2020 Daytona 500

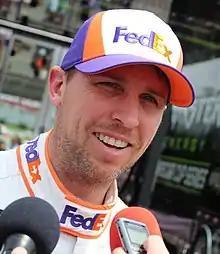
Denny Hamlin won the race.

LaJoie's front end was completely destroyed and caught on fire but LaJoie walked out with no injuries. But Newman was unconscious as he was failing to respond to the crew's questions if he was okay. Rescue crews were there quickly to assist Newman. It took nearly 15 minutes for crews to extract Newman from his car as they had to turn his car back right side up and cut the roof off to further assist him. He was rushed to Halifax Medical Center to be further treated. Meanwhile in the immediate post-race, Hamlin and his crew, unaware of the severity of Newman's crash, began celebrating his win and was subsequently booed heavily by the crowd upon exiting his car, both on the infield grass and again in victory lane. Joe Gibbs issued an apology for the team's celebration, with Hamlin saying he was first aware of the accident's severity when NASCAR canceled the recent tradition of interviewing the winner on the front-stretch prior to the car being driven to victory lane. This was Hamlin's third Daytona 500 victory and his second in a row becoming the first to go back-to-back since Sterling Marlin did it in 1994 and 1995. Newman had suffered serious but non life-threatening injuries as he had suffered a brain bruise and was released two days later. He missed the next three races where he was replaced by Ross Chastain and was able to return in NASCAR's first race since the COVID-19 Pandemic began. Ryan Blaney, Chris Buescher, David Ragan, and Kevin Harvick rounded out the top 5 while Clint Bowyer, Brendan Gaughan, Corey LaJoie, Ryan Newman, and Kyle Larson rounded out the top 10.